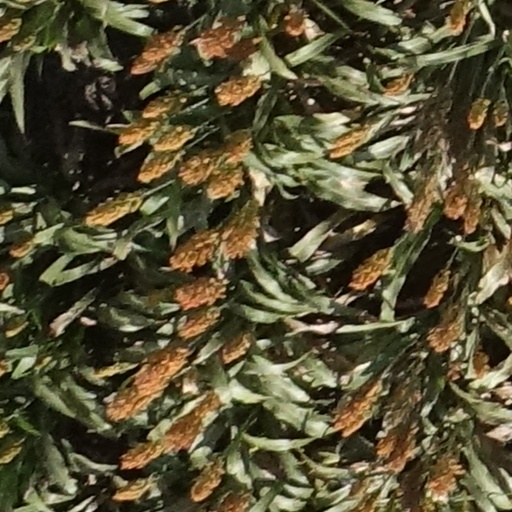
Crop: sorghum